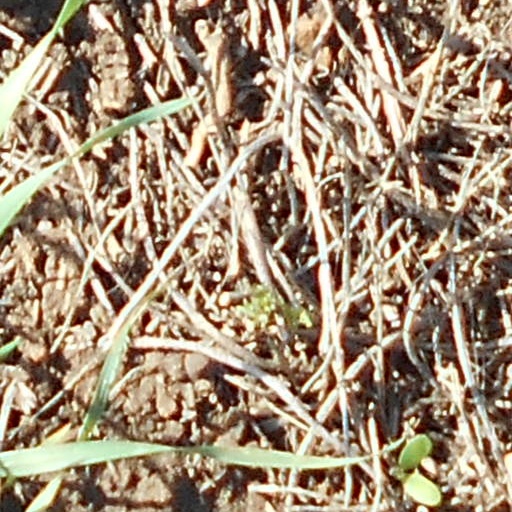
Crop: wheat